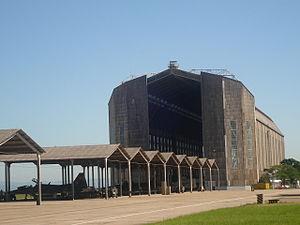
Santa Cruz est un quartier de la zone Ouest de la ville de Rio de Janeiro, au Brésil. C'est un quartier populaire, situé à environ 50 kilomètres du centre de la ville. Cette distance est considérable et la route qui mène à ce quartier est la Avenida Brasil. L'école de samba Acadêmicos de Santa Cruz, l'ancien palais impérial de Santa Cruz et une base aérienne y sont situés.
Un zeppelin est un aérostat de type dirigeable rigide, de fabrication allemande ; dans la langue usuelle, le mot « zeppelin » peut désigner, par extension, n’importe quel type de ballon dirigeable. C'est le comte allemand Ferdinand von Zeppelin qui en commence la construction à la fin du XIXᵉ siècle.